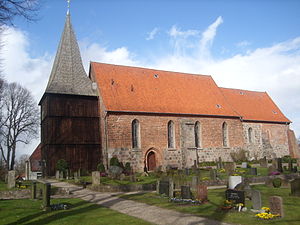
Mustin (Ratzeburg)
Maria-Magdalenekirken i Mustin
Mustin er en kommune i det nordlige Tyskland, beliggende i Amt Lauenburgische Seen under Kreis Herzogtum Lauenburg. Kreis Herzogtum Lauenburg ligger i delstaten Slesvig-Holsten.